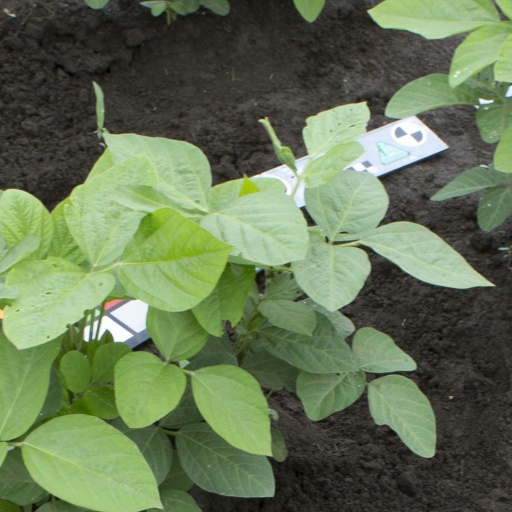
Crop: soybean